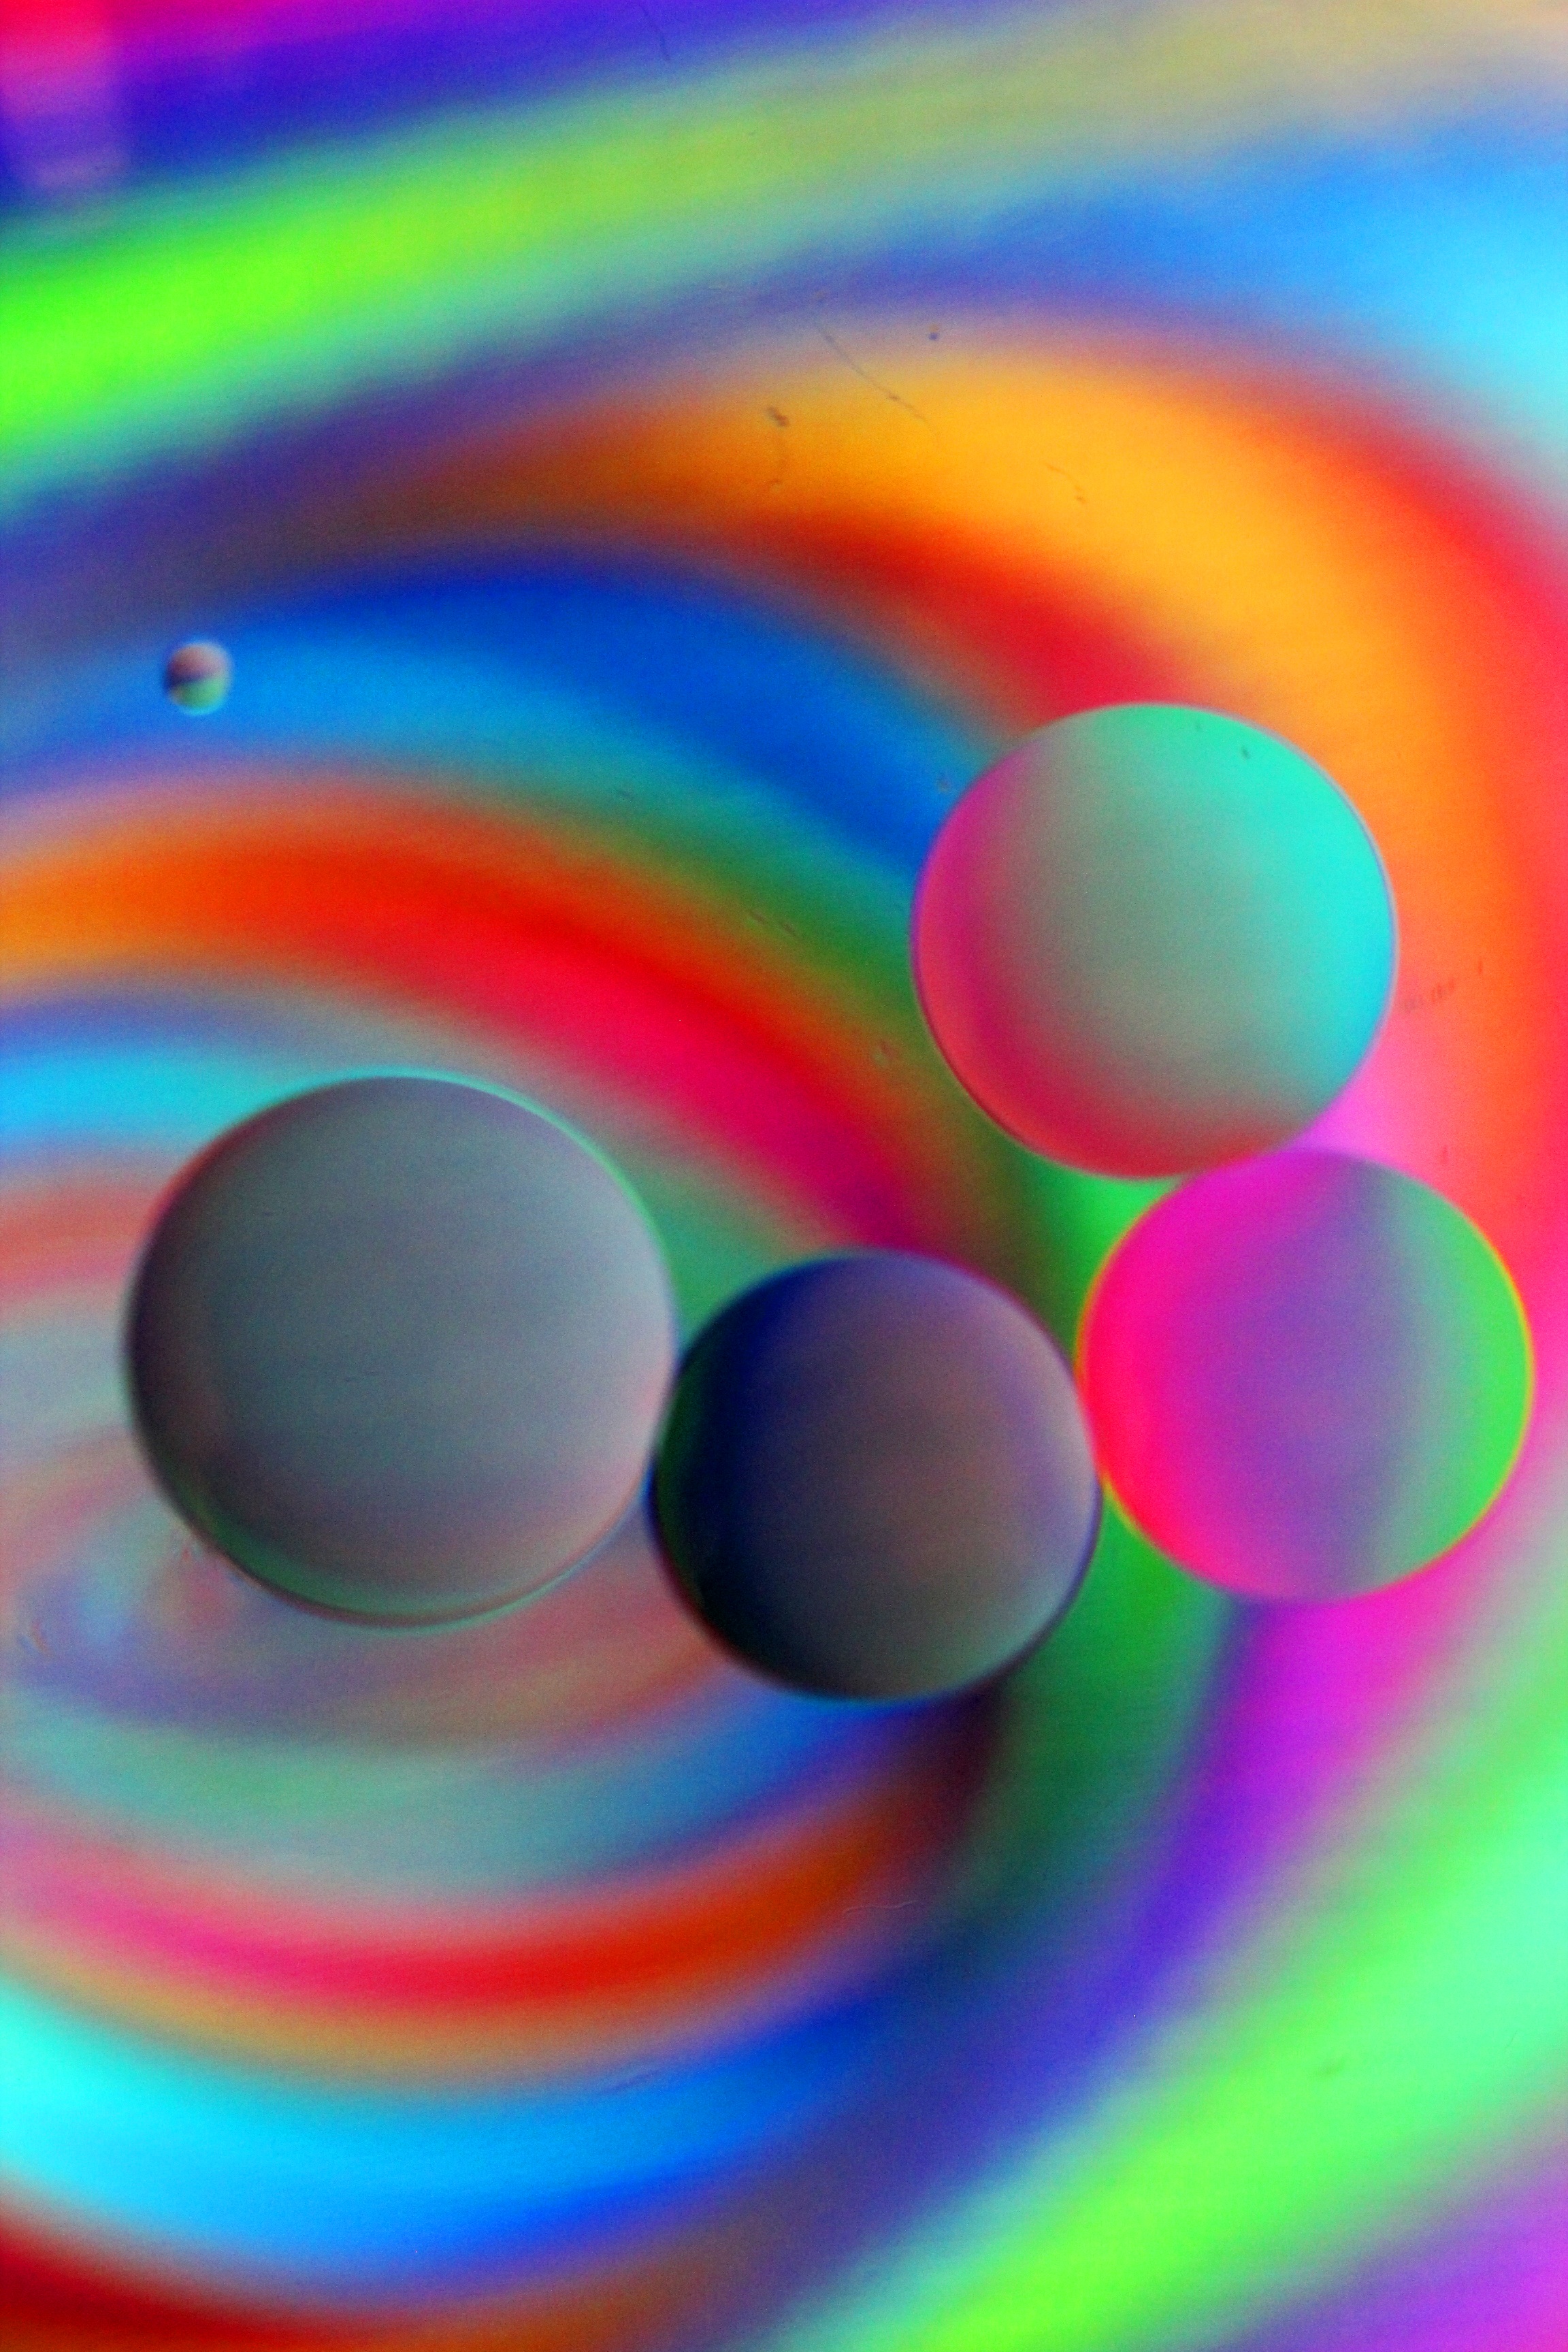
line, reflection, color, artistic, blue, floating, galaxy, colorful, yellow, circle, close up, rainbow, shape, worlds, macro photography, oil and water, ellipses, meteorological phenomenon, computer wallpaper, compact disc